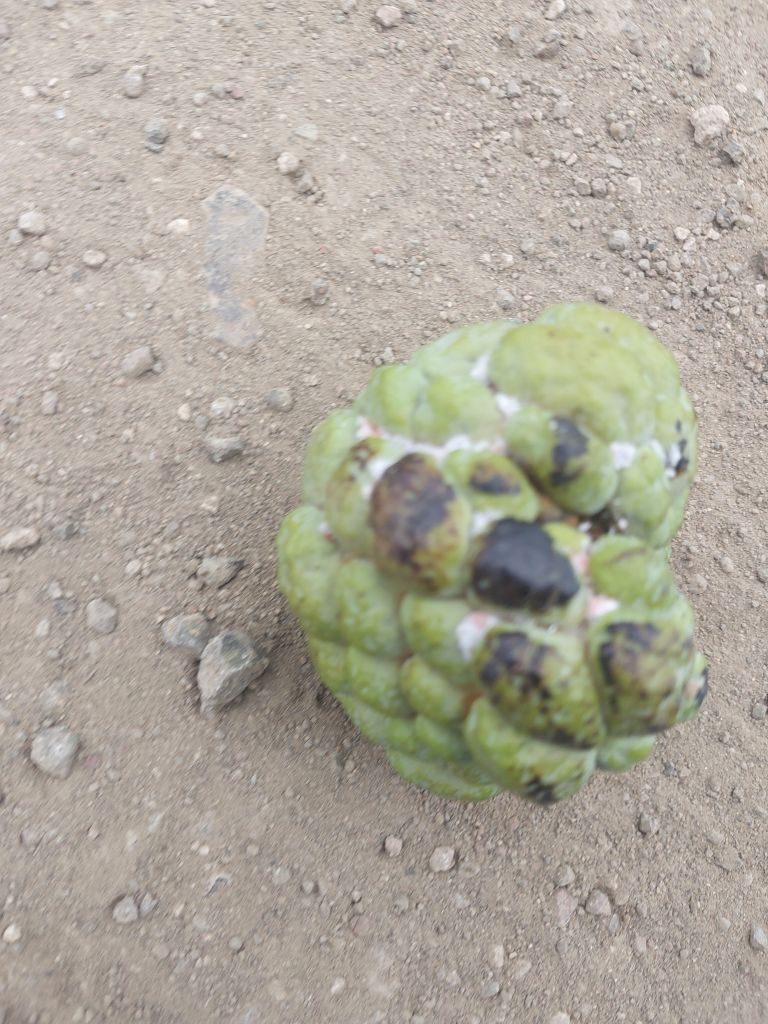
Disease label: Blank Canker